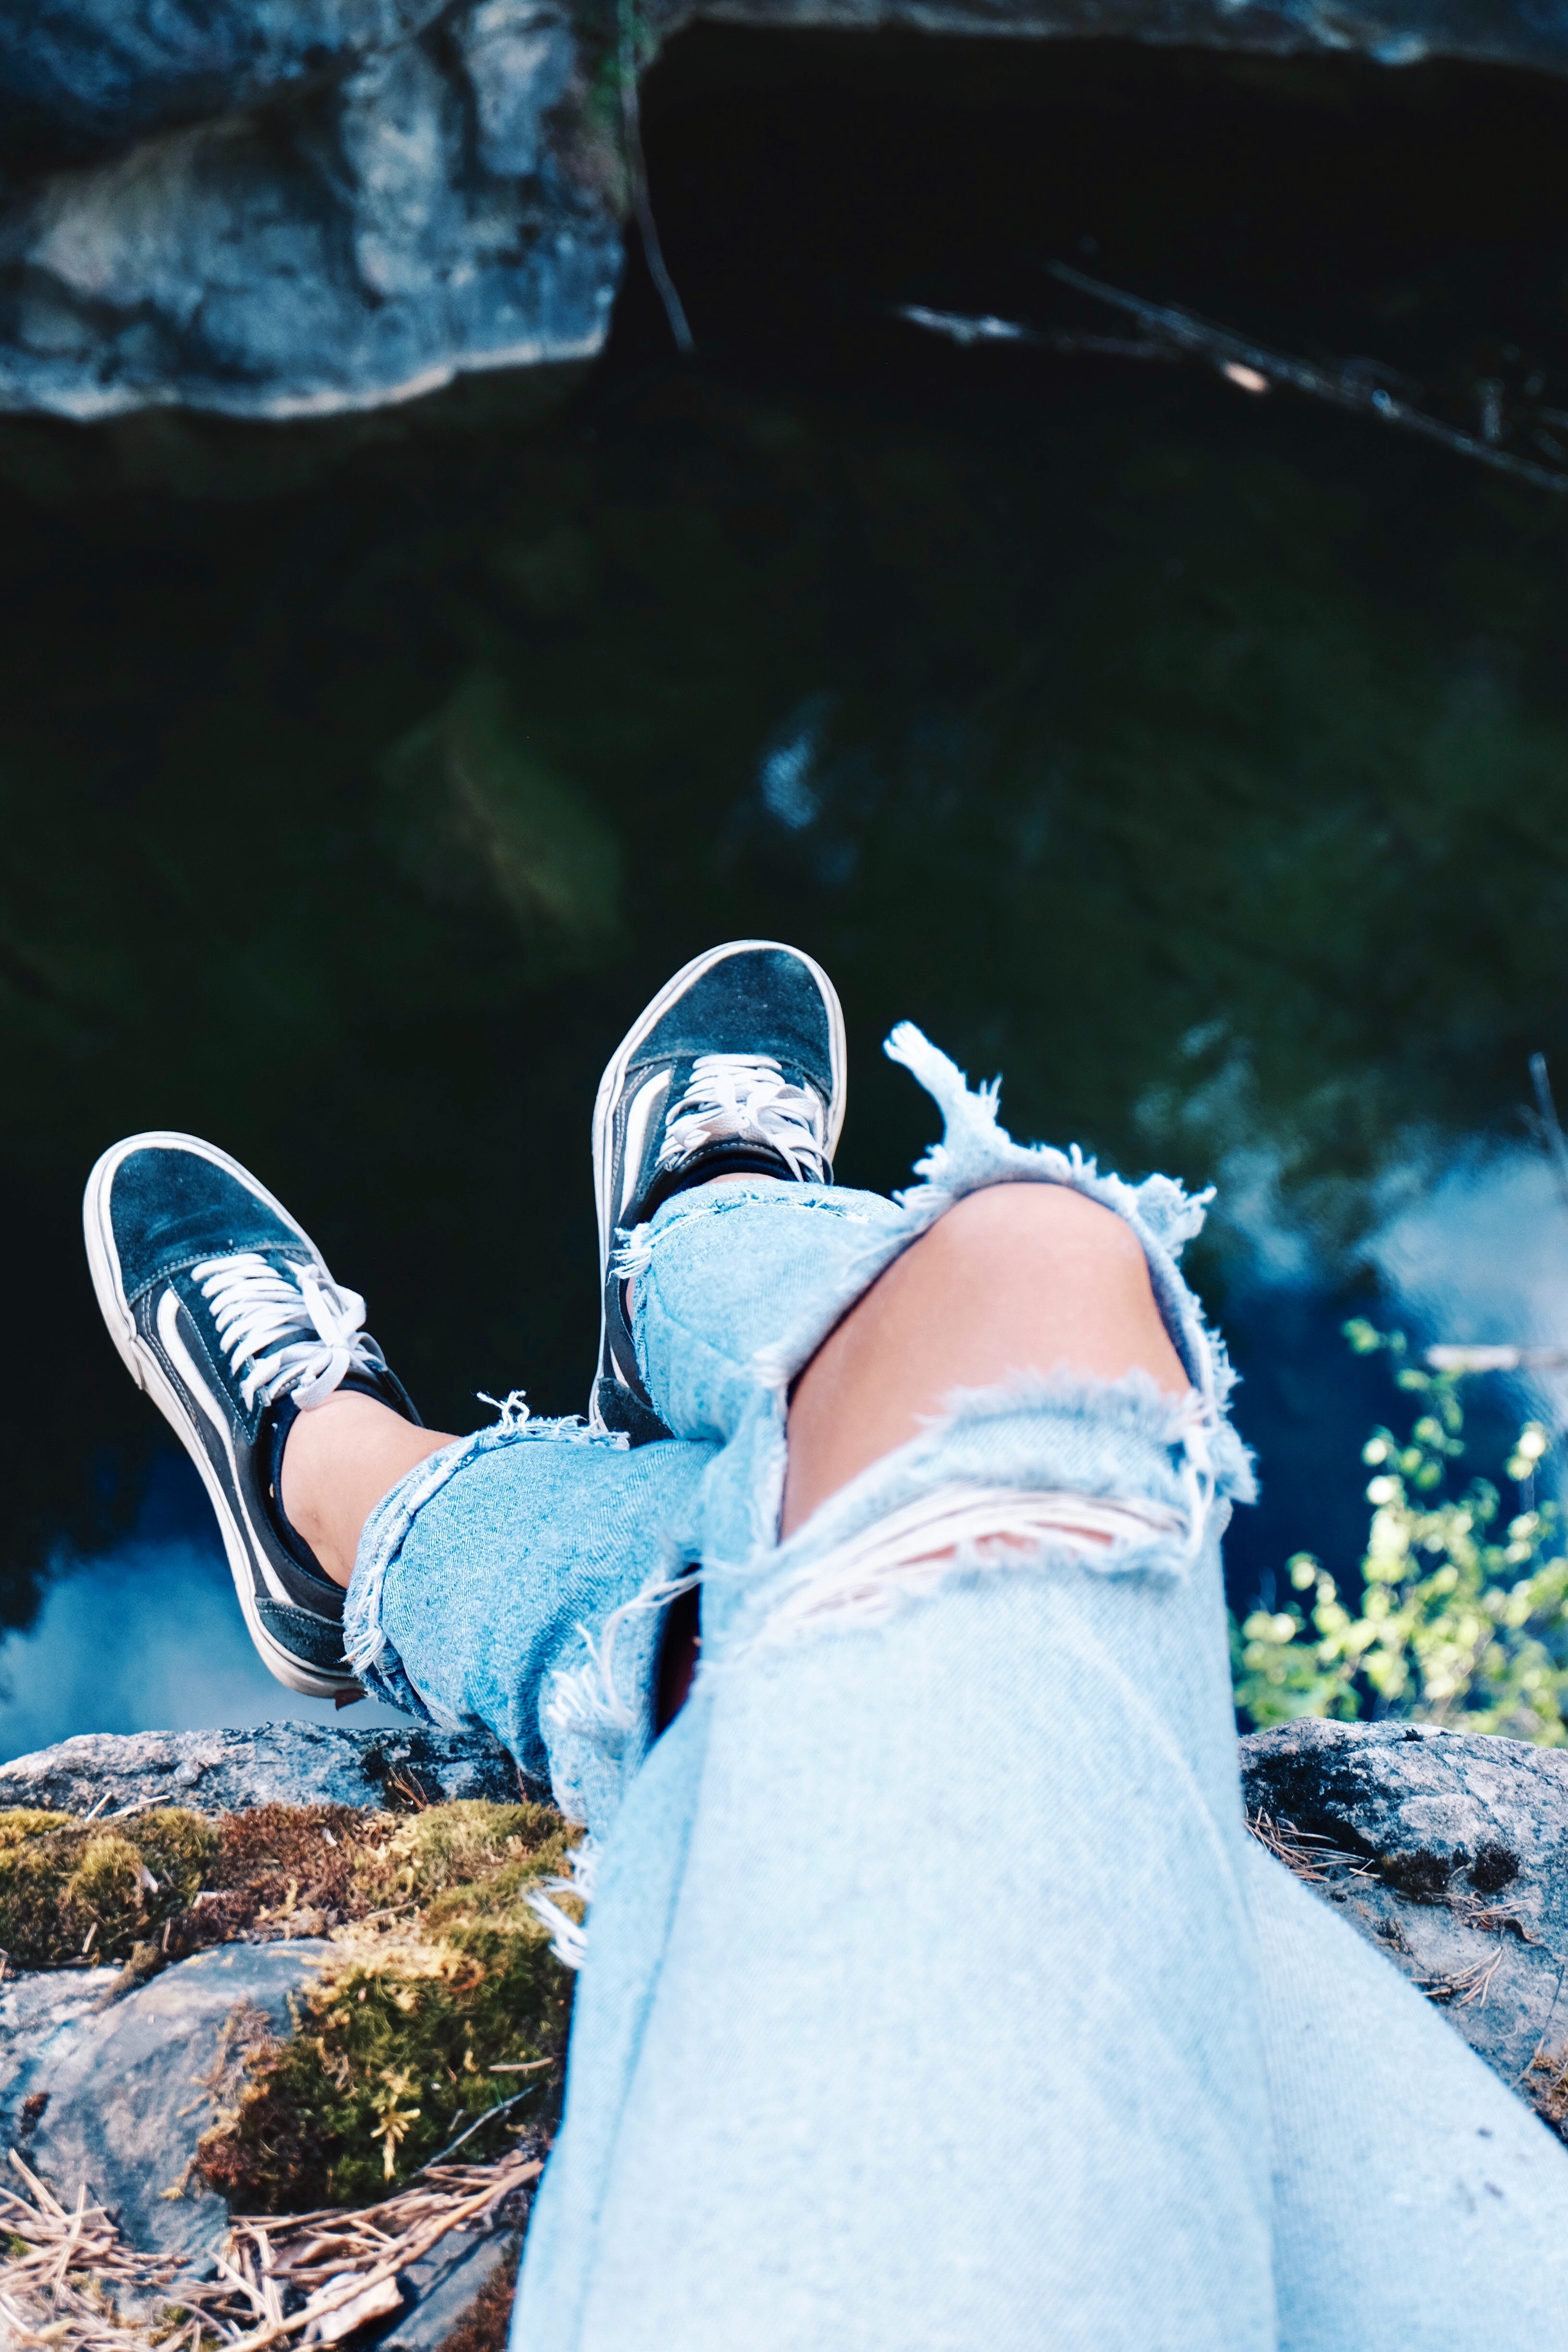
blue, footwear, shoe, leg, cool, human leg, sky, tree, grass, jeans, joint, photography, foot, rock, leisure, sitting, sunlight, vacation, ankle, plant, space, athletic shoe